History of Australia (1788–1850)

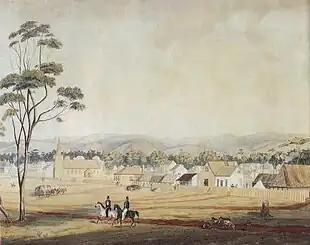
Adelaide in 1839. South Australia was founded as a free-colony, without convicts.

After the departure of Phillip, trade developed with visiting ships and farming spread to more fertile lands on the fringes of Sydney. The New South Wales Corps was formed in England in 1789 as a permanent regiment of the British Army to relieve the marines who had accompanied the First Fleet. Officers of the Corps soon became involved in the corrupt and lucrative rum trade in the colony. Governor William Bligh (1806 1808) tried to suppress the rum trade and the illegal use of Crown Land, resulting in the Rum Rebellion of 1808. The Corps, working closely with the newly established wool trader John Macarthur, staged the only successful armed takeover of government in Australian history, deposing Bligh and instigating a brief period of military rule prior to the arrival from Britain of Governor Lachlan Macquarie in 1810.